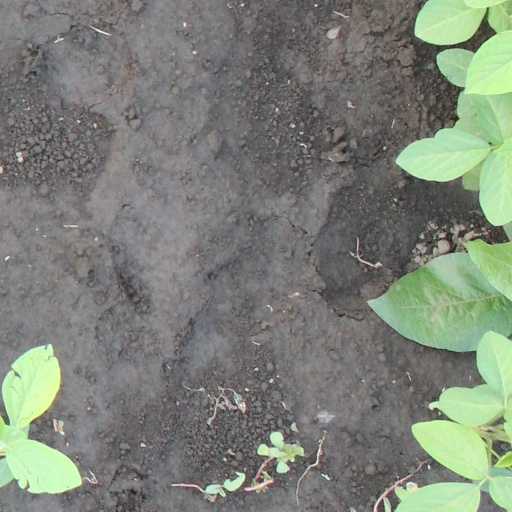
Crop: soybean